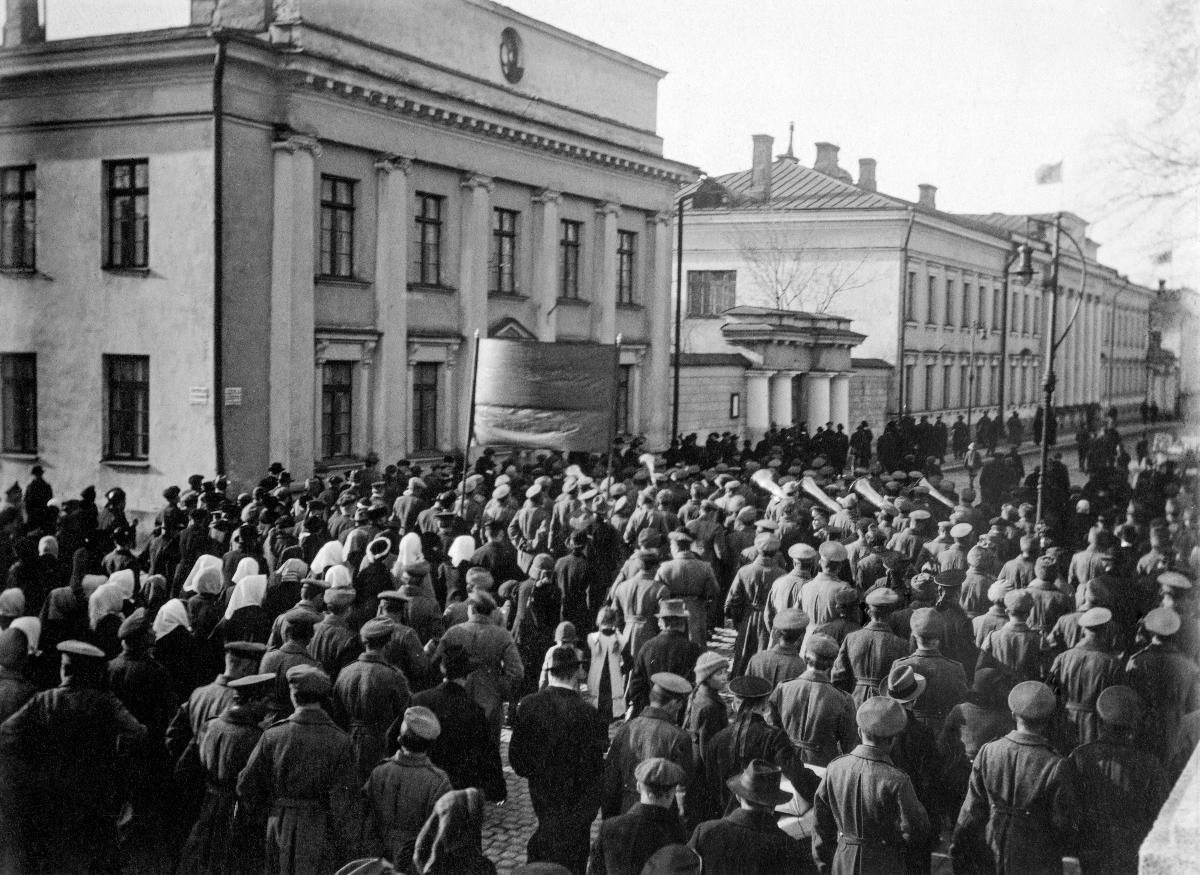
Työväen mielenosoitus Helsingissä 1917
Workers demonstration in Helsinki 1917
sisällön kuvaus: Suomalaisen työväen mielenosoitus Helsingissä 1917. Venäläinen soittokunta kulkee kulkueen etunenässä. content description: Demonstration of Finnish workers in Helsinki 1917. A Russian marching band marches in front of the workers.
Vuosi: 1917
Paikka: Suomi; Suomi, Uusimaa, Helsinki
Aiheet: politiikka; mielenosoitukset; työväenliike; työ; politics; demonstrations (activism); labour movement; work; demonstrations; people; street; workers; politik; demonstrationer (meningsyttringar); arbetarrörelsen; arbete